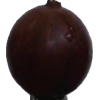
Label: gooseberry